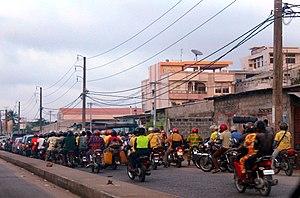
Embouteillage sur une bretelle à Cotonou. This is an image with the theme ""Africa on the Move or Transport"" from: Benin"
Un embouteillage est un encombrement de la circulation, généralement automobile, réduisant fortement la vitesse de circulation des véhicules sur la voie.